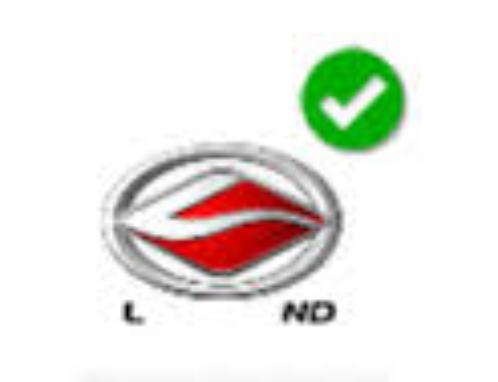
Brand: Landwind-3
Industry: Transportation